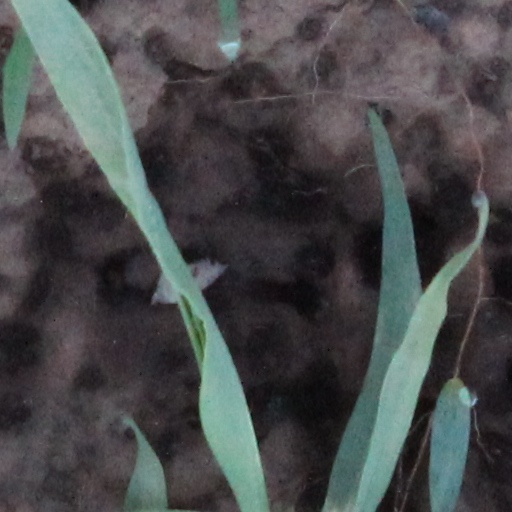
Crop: wheat